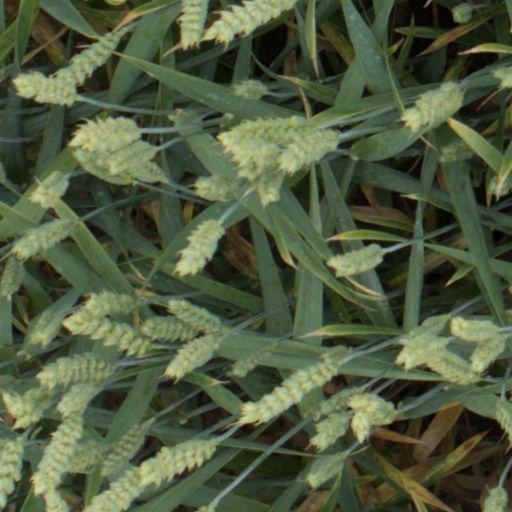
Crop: wheat